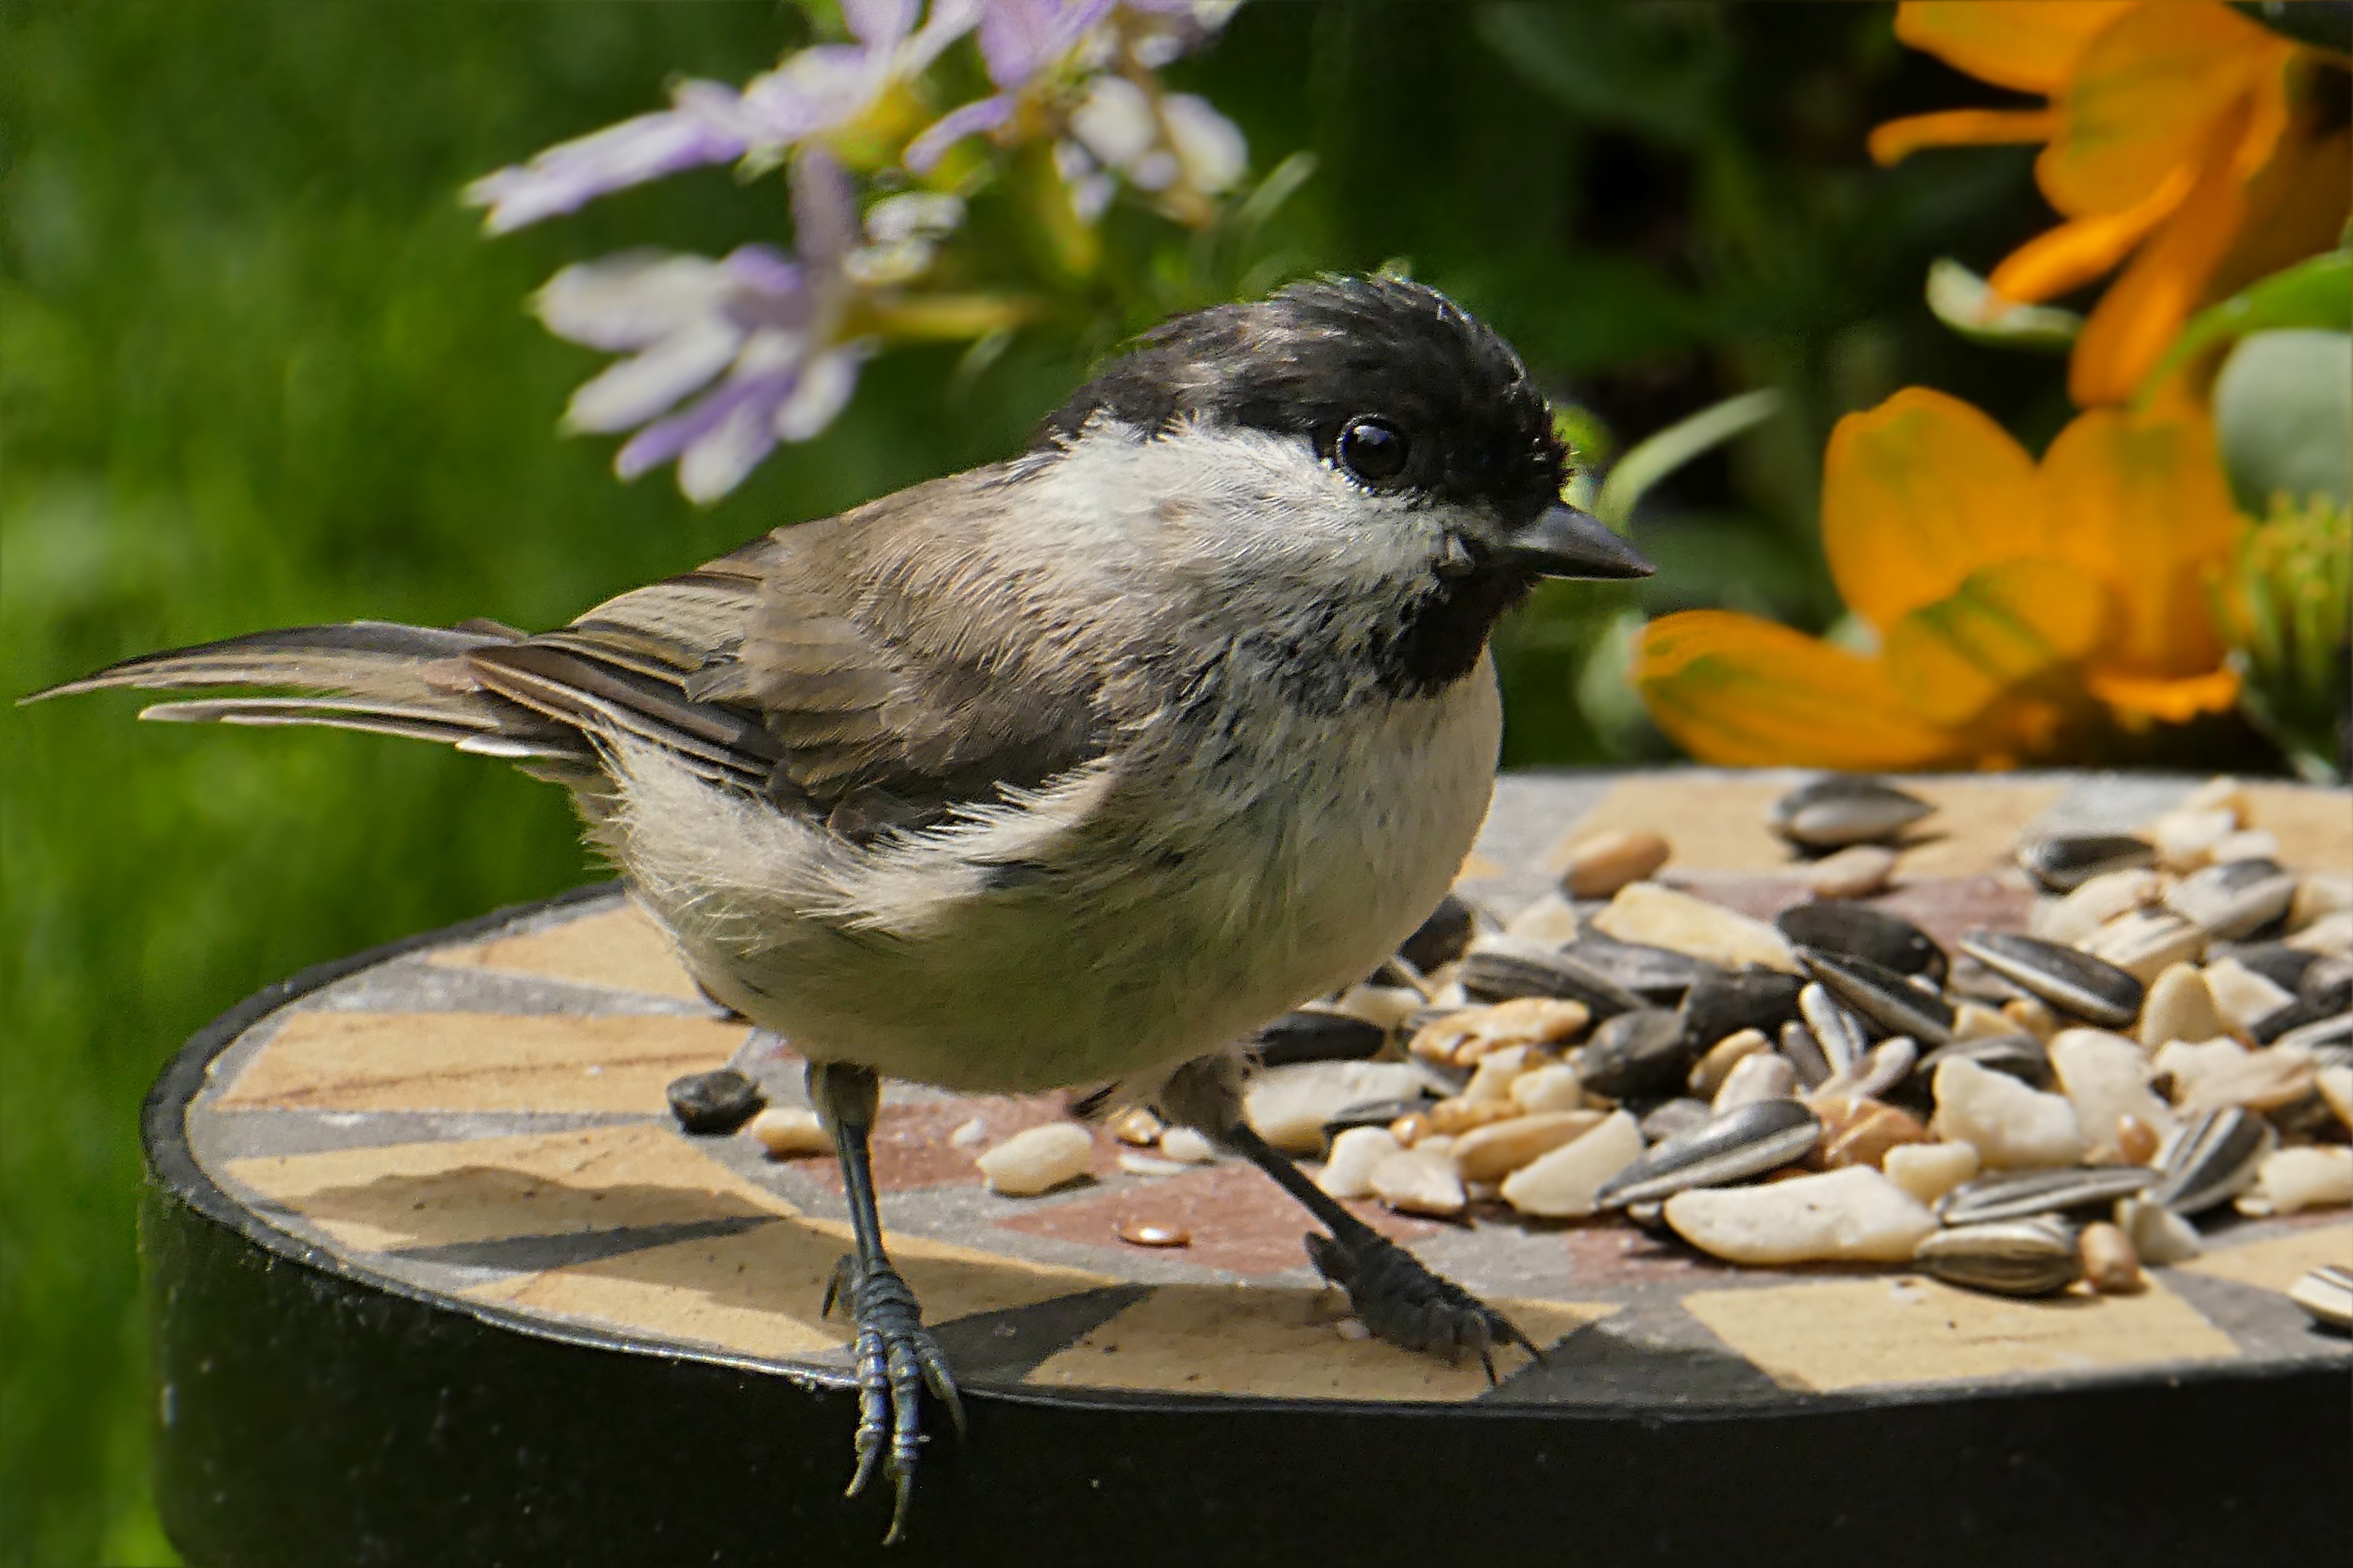
nature, bird, animal, wildlife, beak, garden, fauna, vertebrate, sparrow, finch, tit, brambling, marsh tit, parus palustris, feeding place, house sparrow, perching bird, emberizidae